Question: Please indicate a possible affordance area of the bench that can be used for sitting on
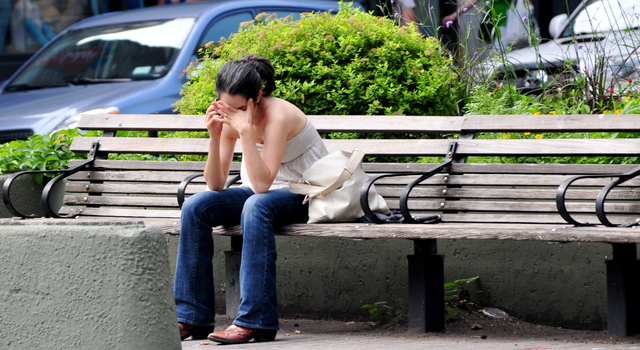
Answer: [48.545, 207.543, 636.518, 231.597]